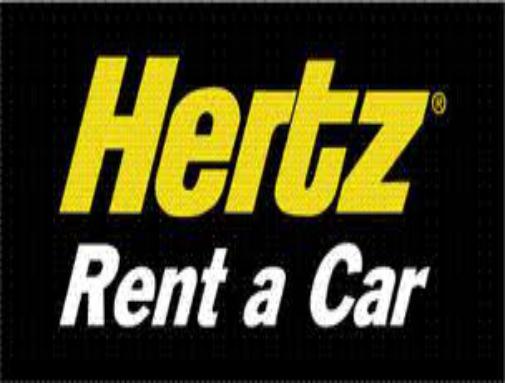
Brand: hertz
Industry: Electronic